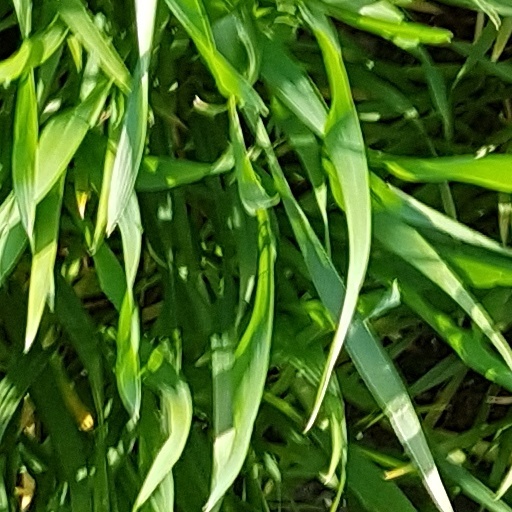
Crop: wheat